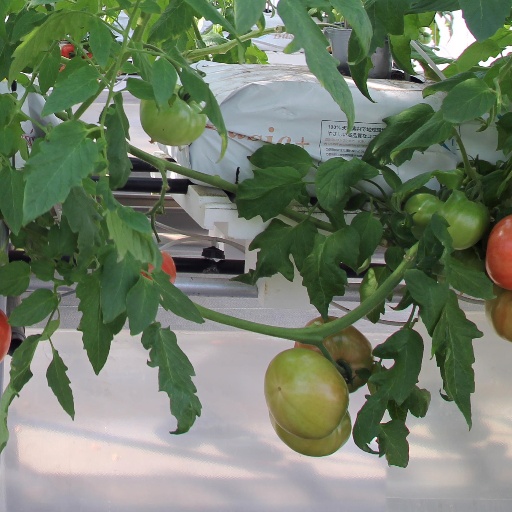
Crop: tomato